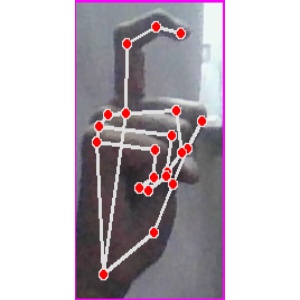
अक्षर: ट